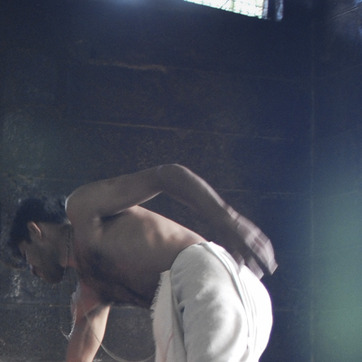
Material: skin